Memnon (clipper)

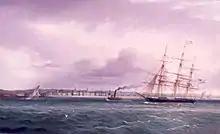
The Clipper Memnon Under Tow by James E. Buttersworth

The "Memnon" was one of fifteen American ships that sailed from China to London and Liverpool with cargoes of tea in 1851, of which four were clippers: "Memnon", "Surprise", "Oriental" and "White Squall".